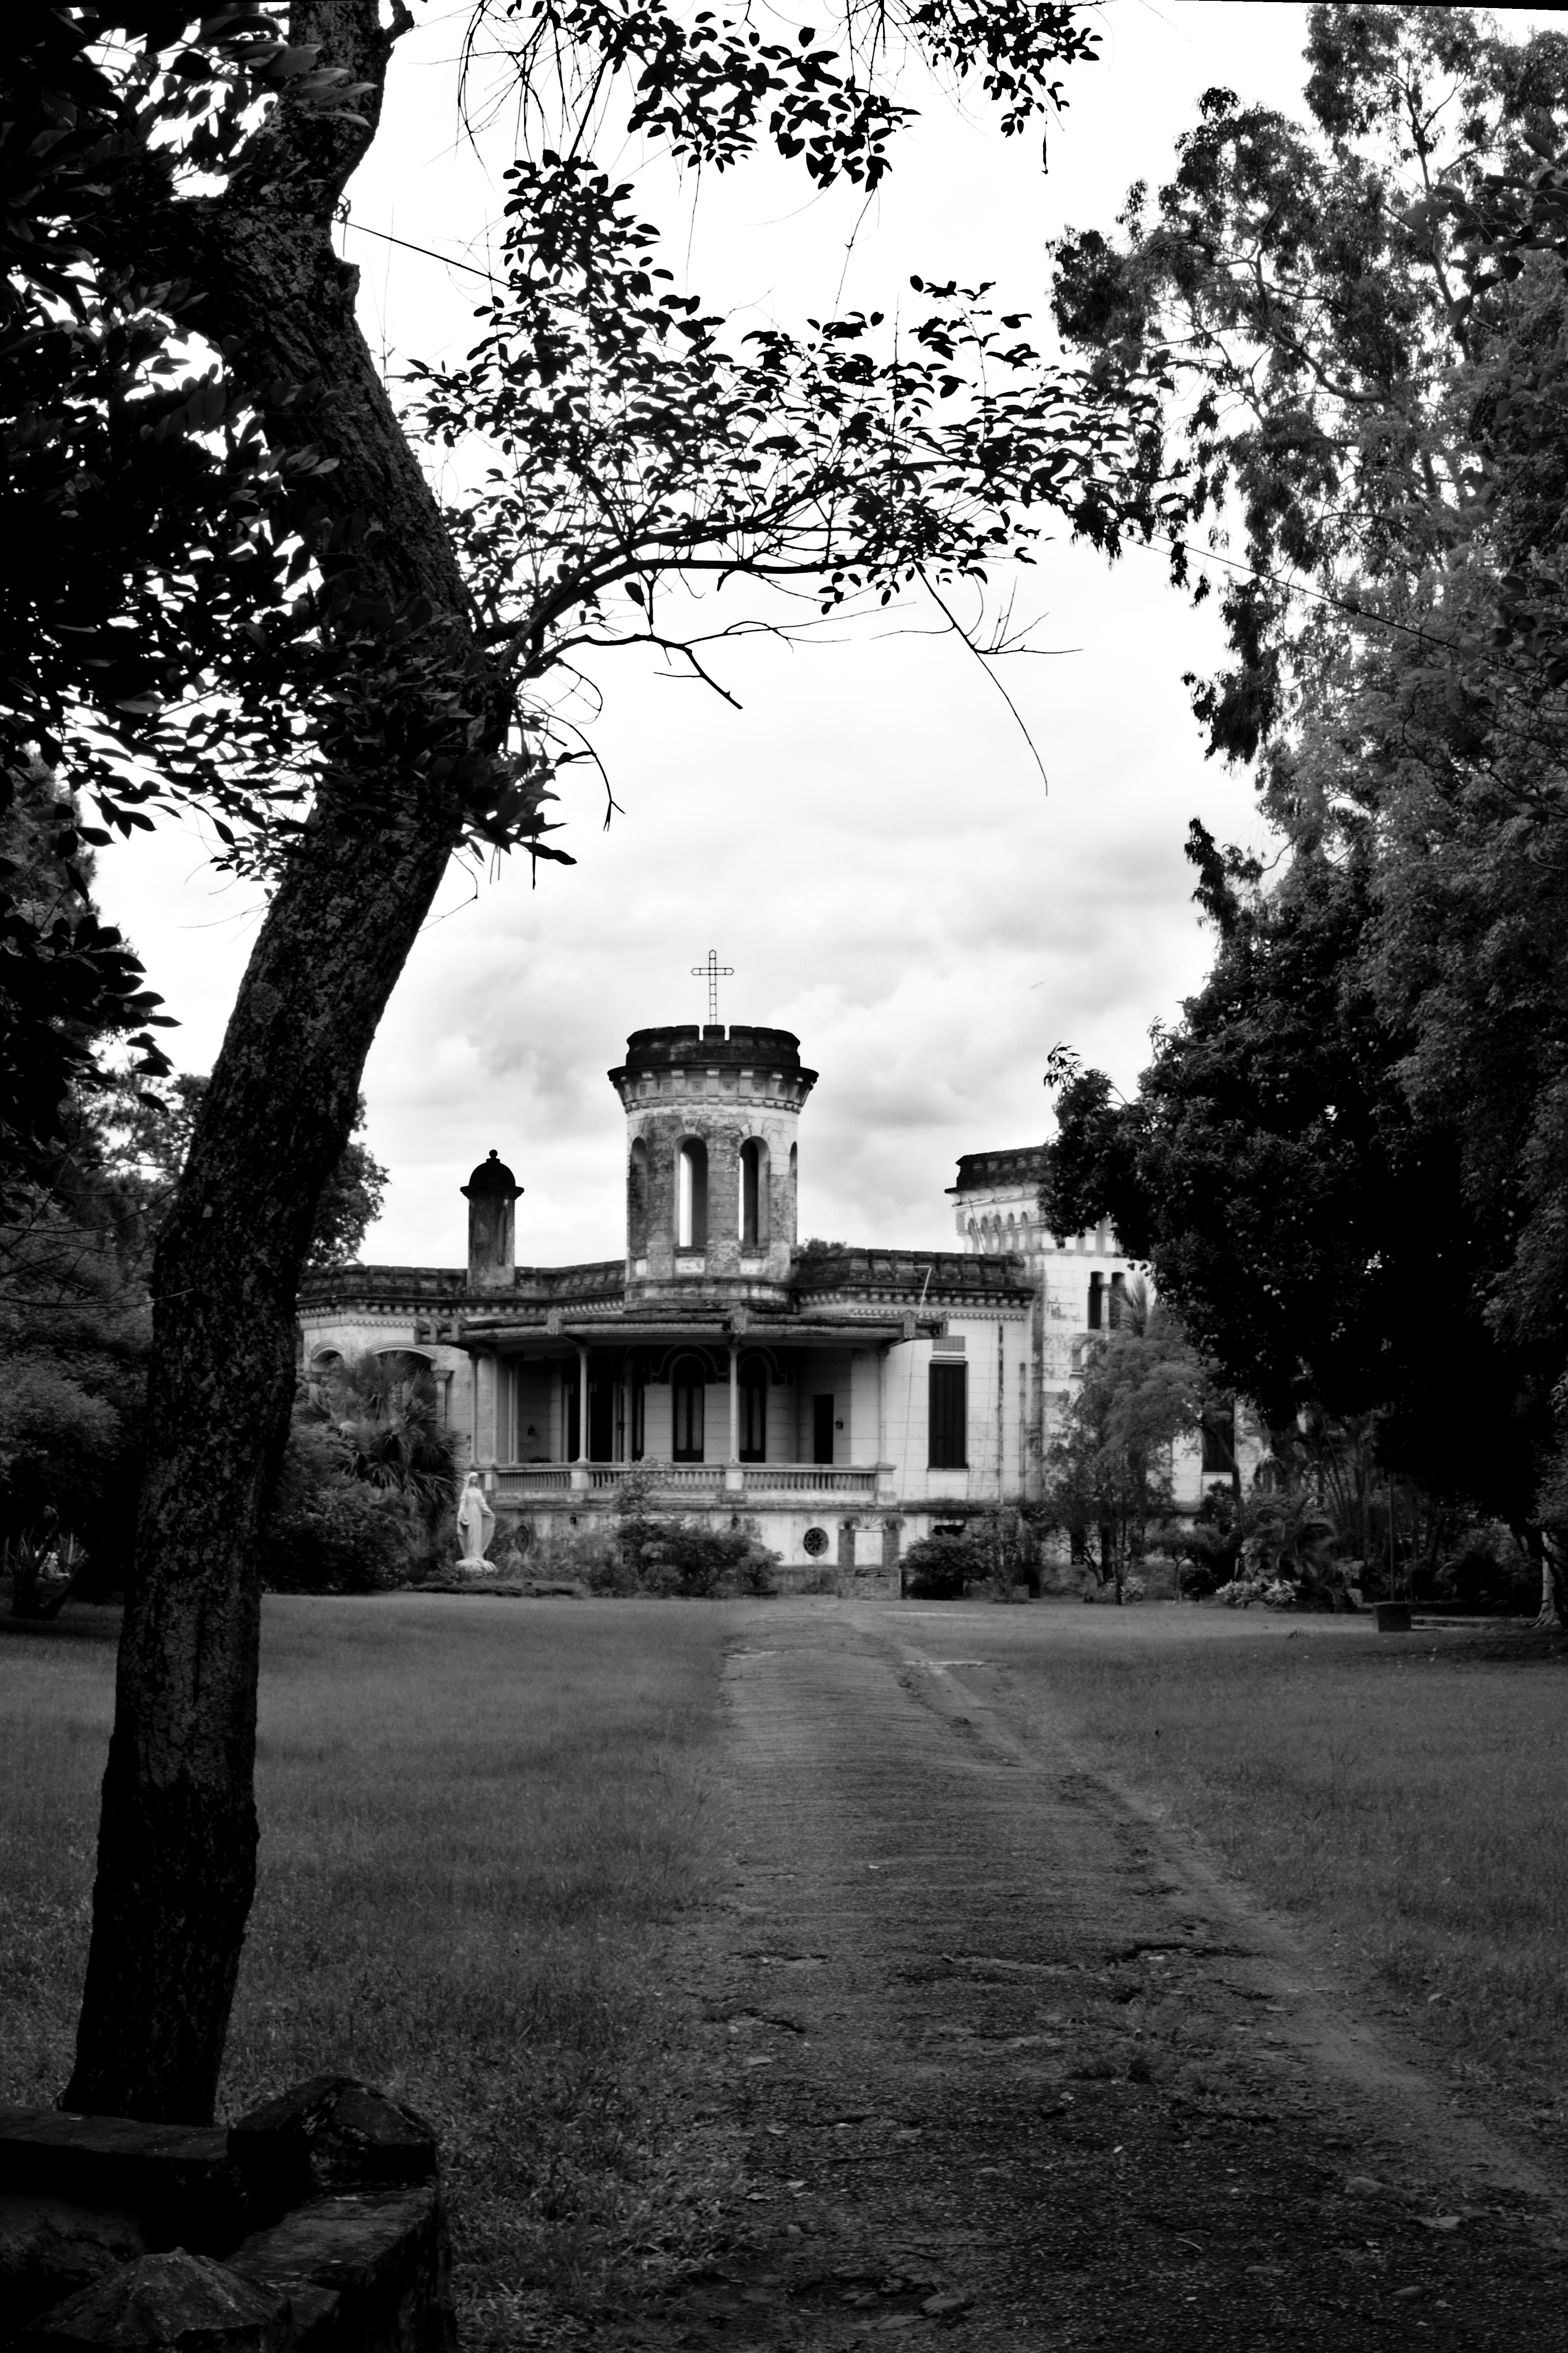
tree, black and white, plant, white, street, photography, house, darkness, black, monochrome, urban area, monochrome photography, woody plant